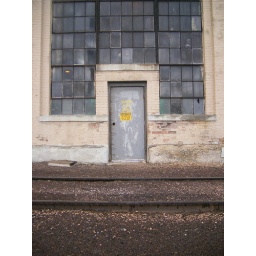
Side door to the train maintenance building. I'm still torn over which version turned out the best. Green River, WY